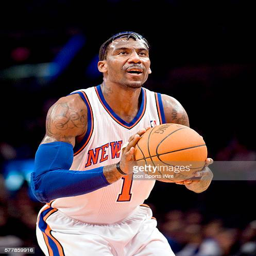
sports team vs sports team at actor takes a foul shot during the third quarter